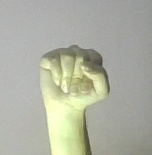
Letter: saad